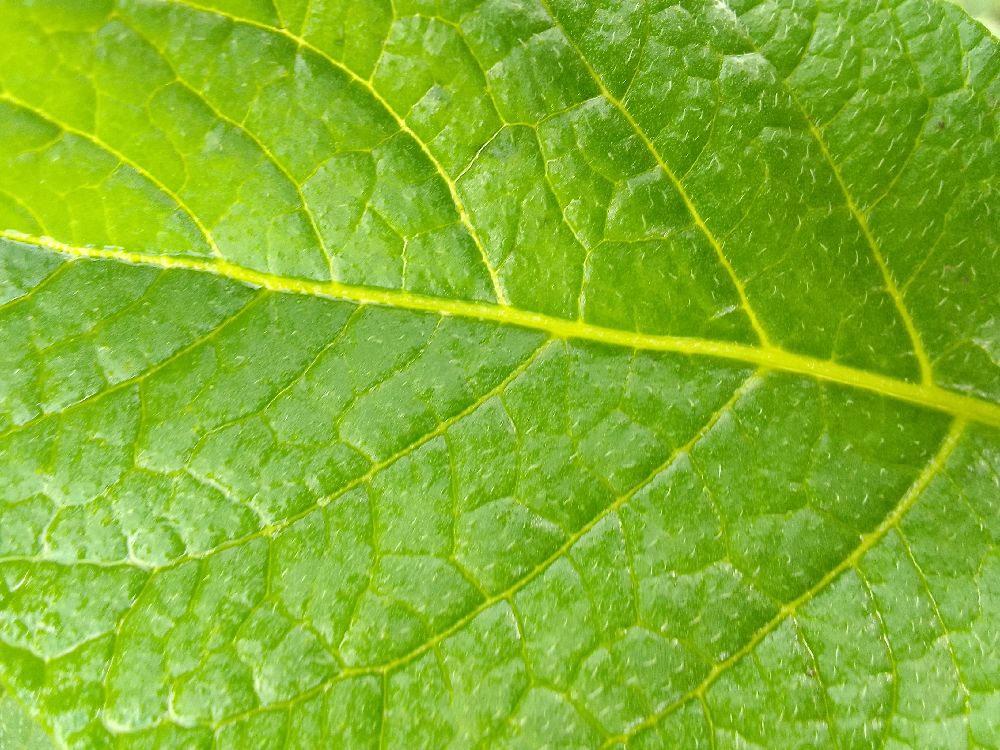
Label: Healthy